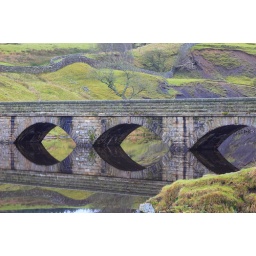
The reflection is almost flawless the only thing to disturb the water that day was a single duck that swam by